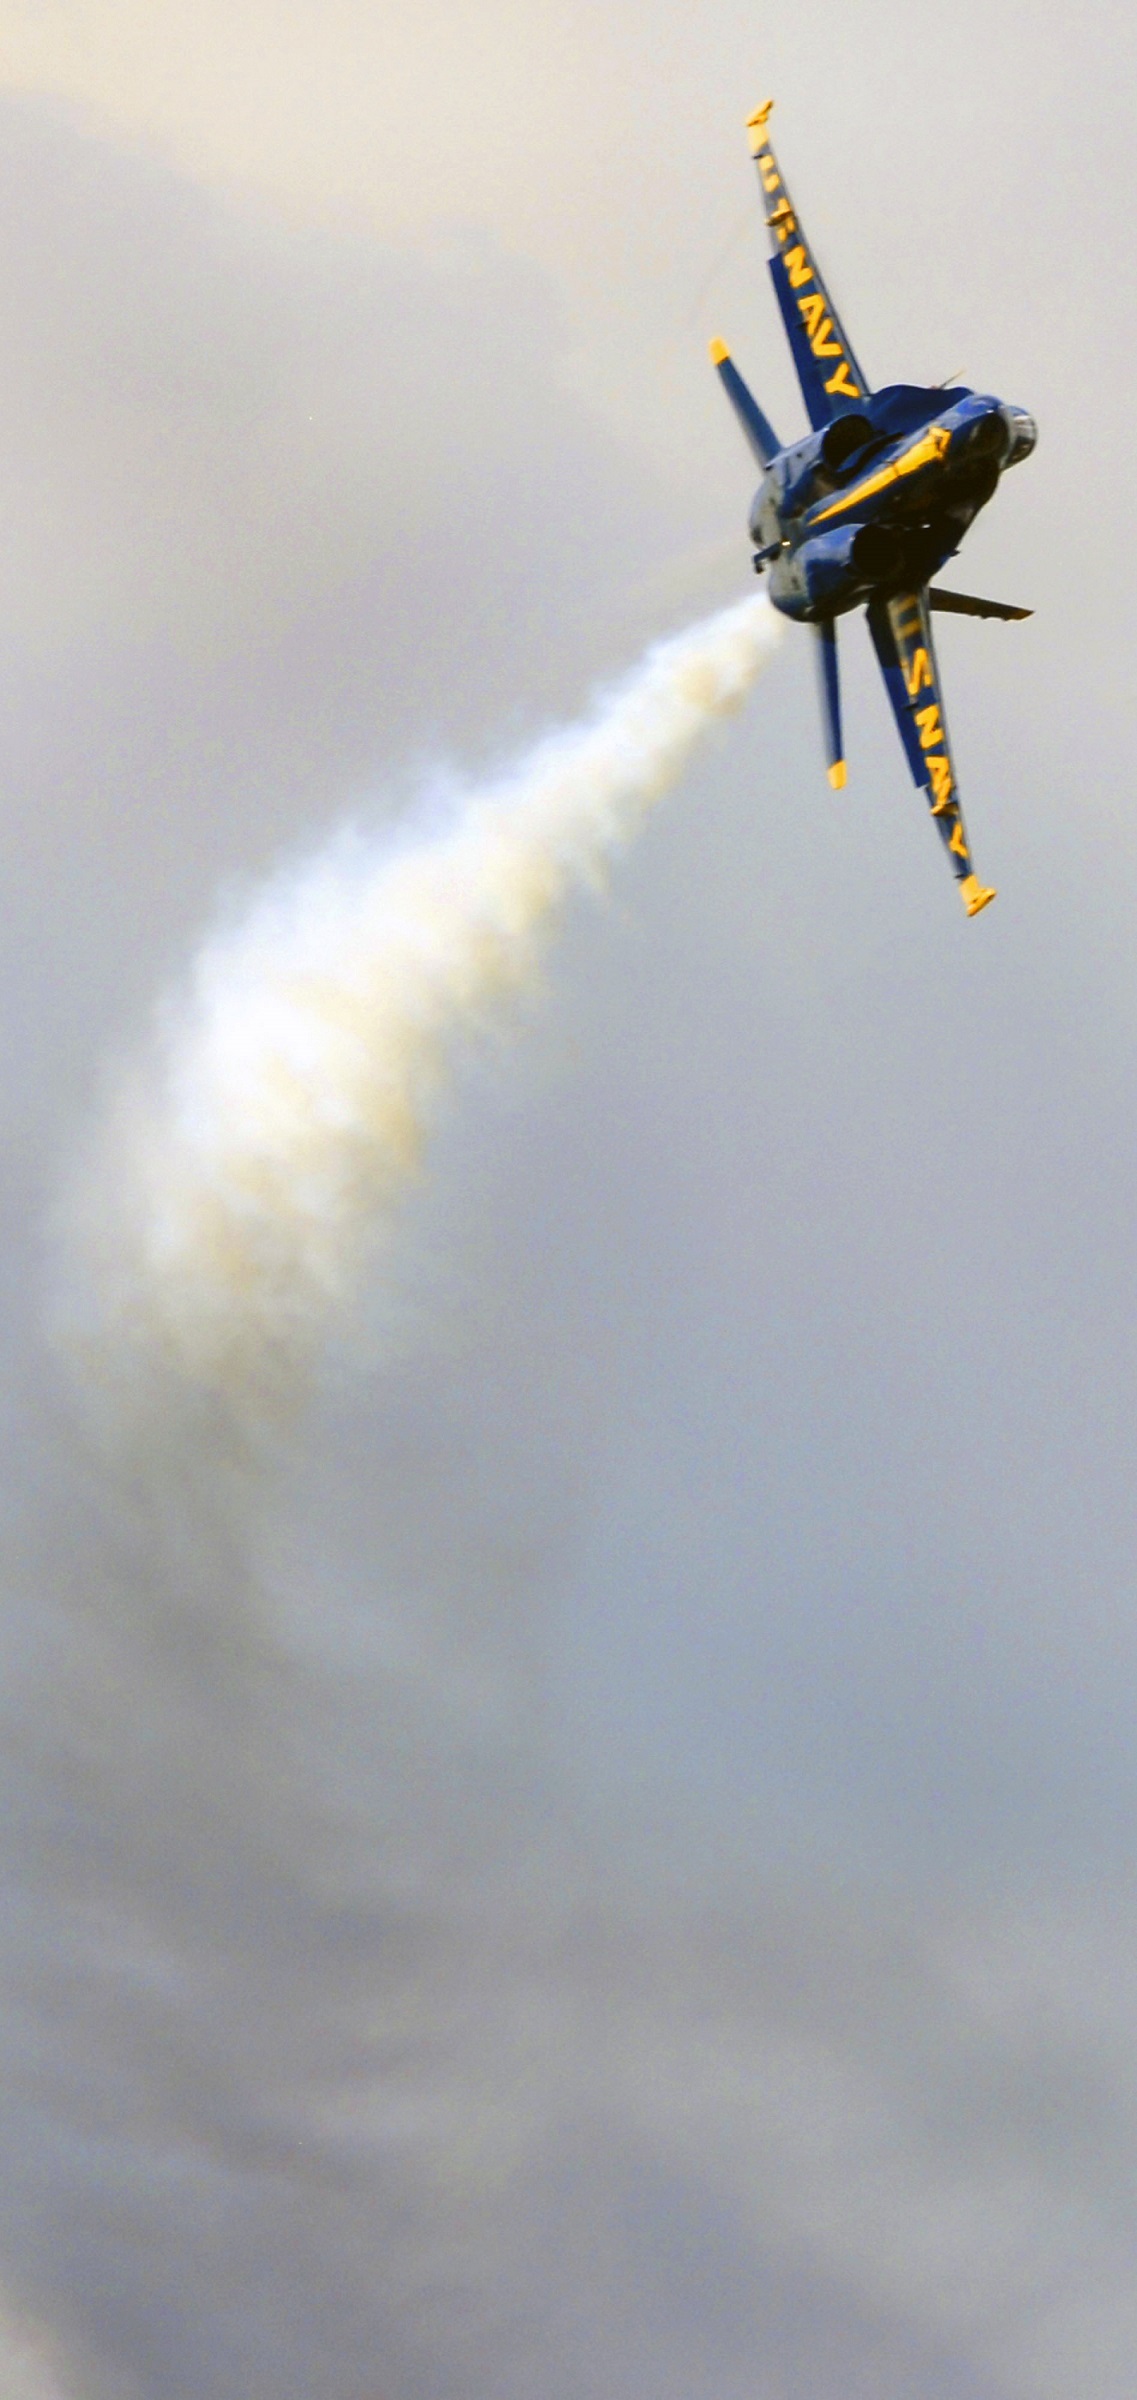
wing, group, sky, airplane, plane, aircraft, jet, vehicle, aviation, flight, usa, team, performance, hornet, navy, fighter, blue angels, air show, air force, demonstration squadron, f a 18, aerobatics, team work, fighter aircraft, atmosphere of earth, general aviation